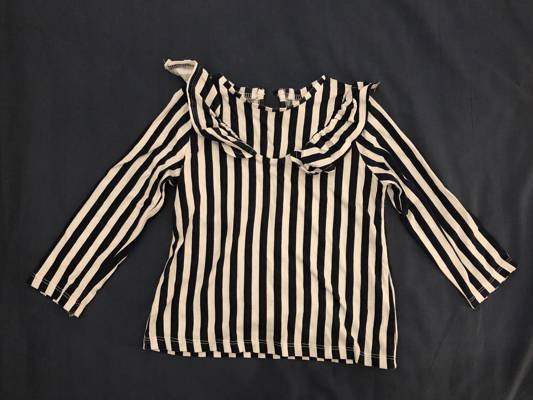
Waste category: clothes